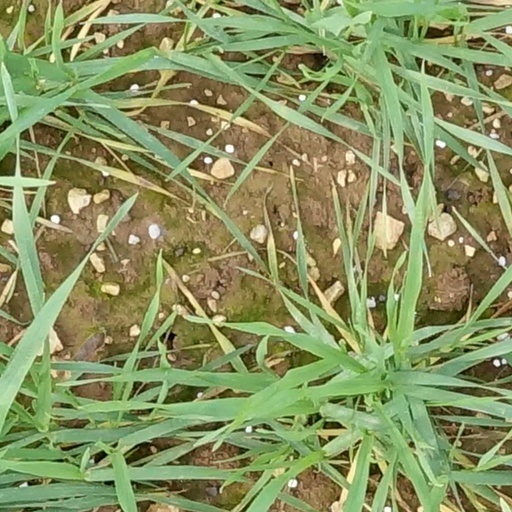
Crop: wheat